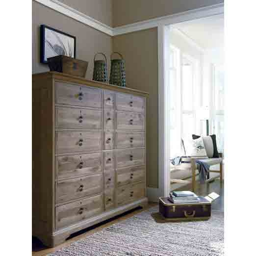
chef by universal chest i want this chest